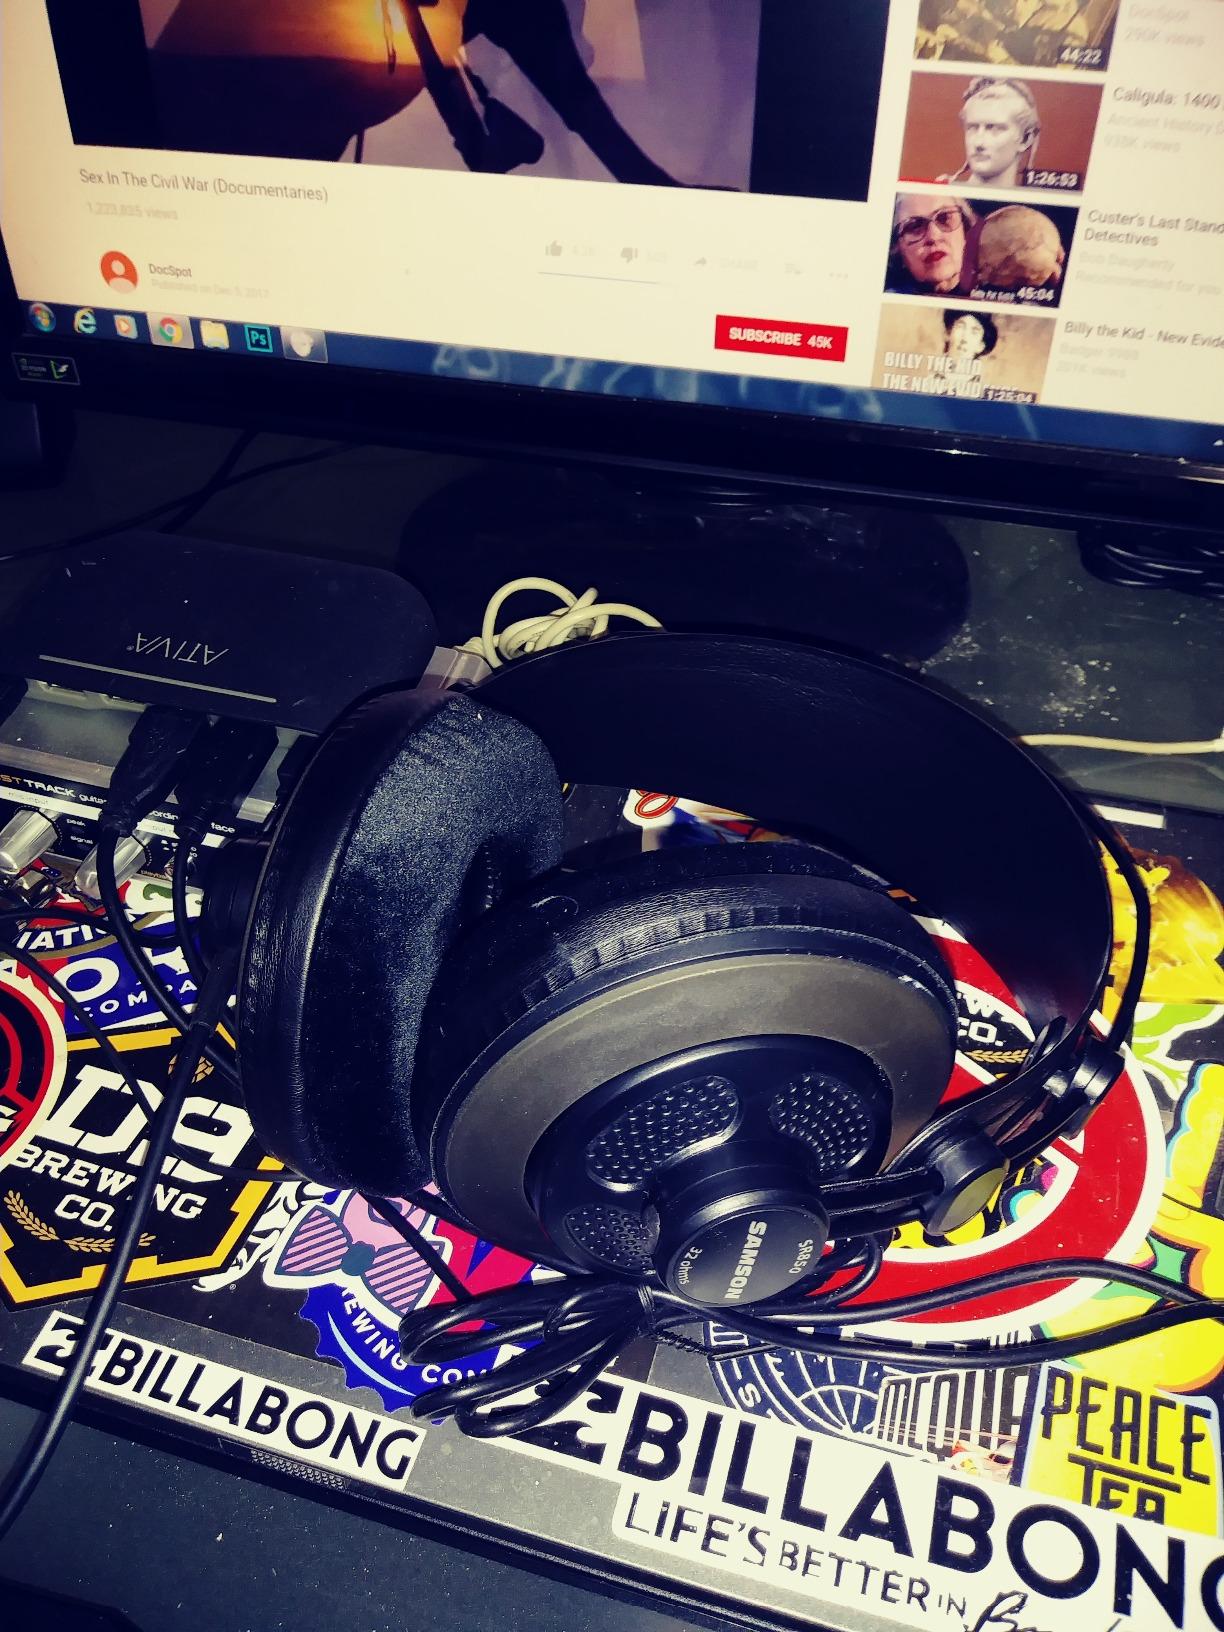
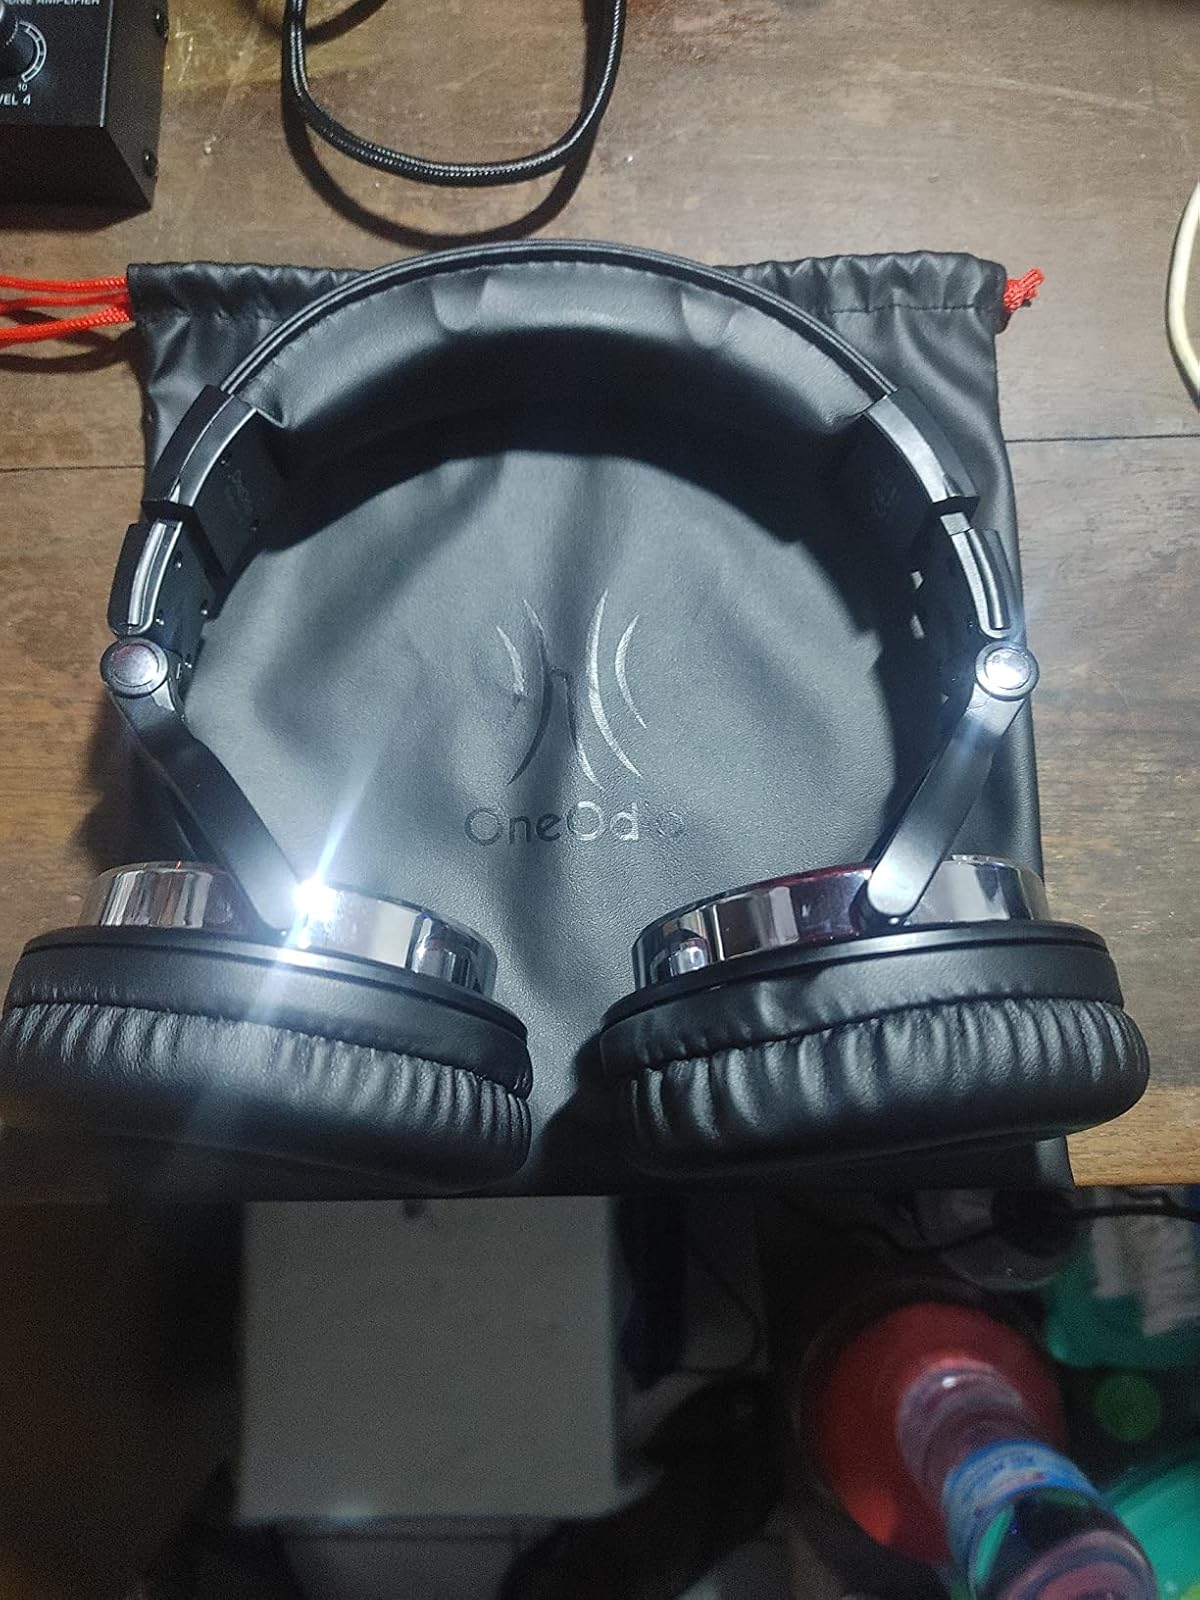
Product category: headphones
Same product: no